Answer in natural language. Considering the relative positions, is blue and white striped wooden bed above or below Doorway? Choose between the following options: below or above
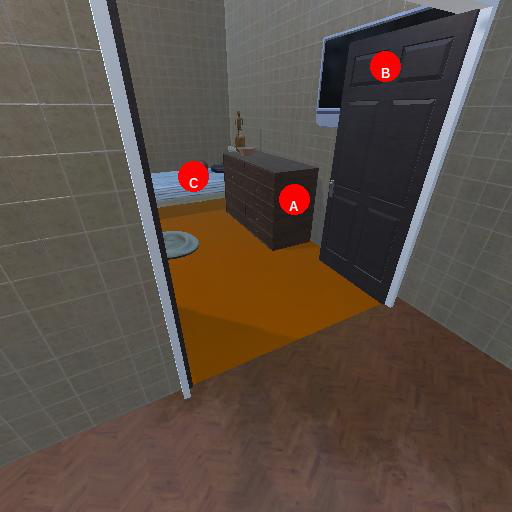
<answer>above</answer>